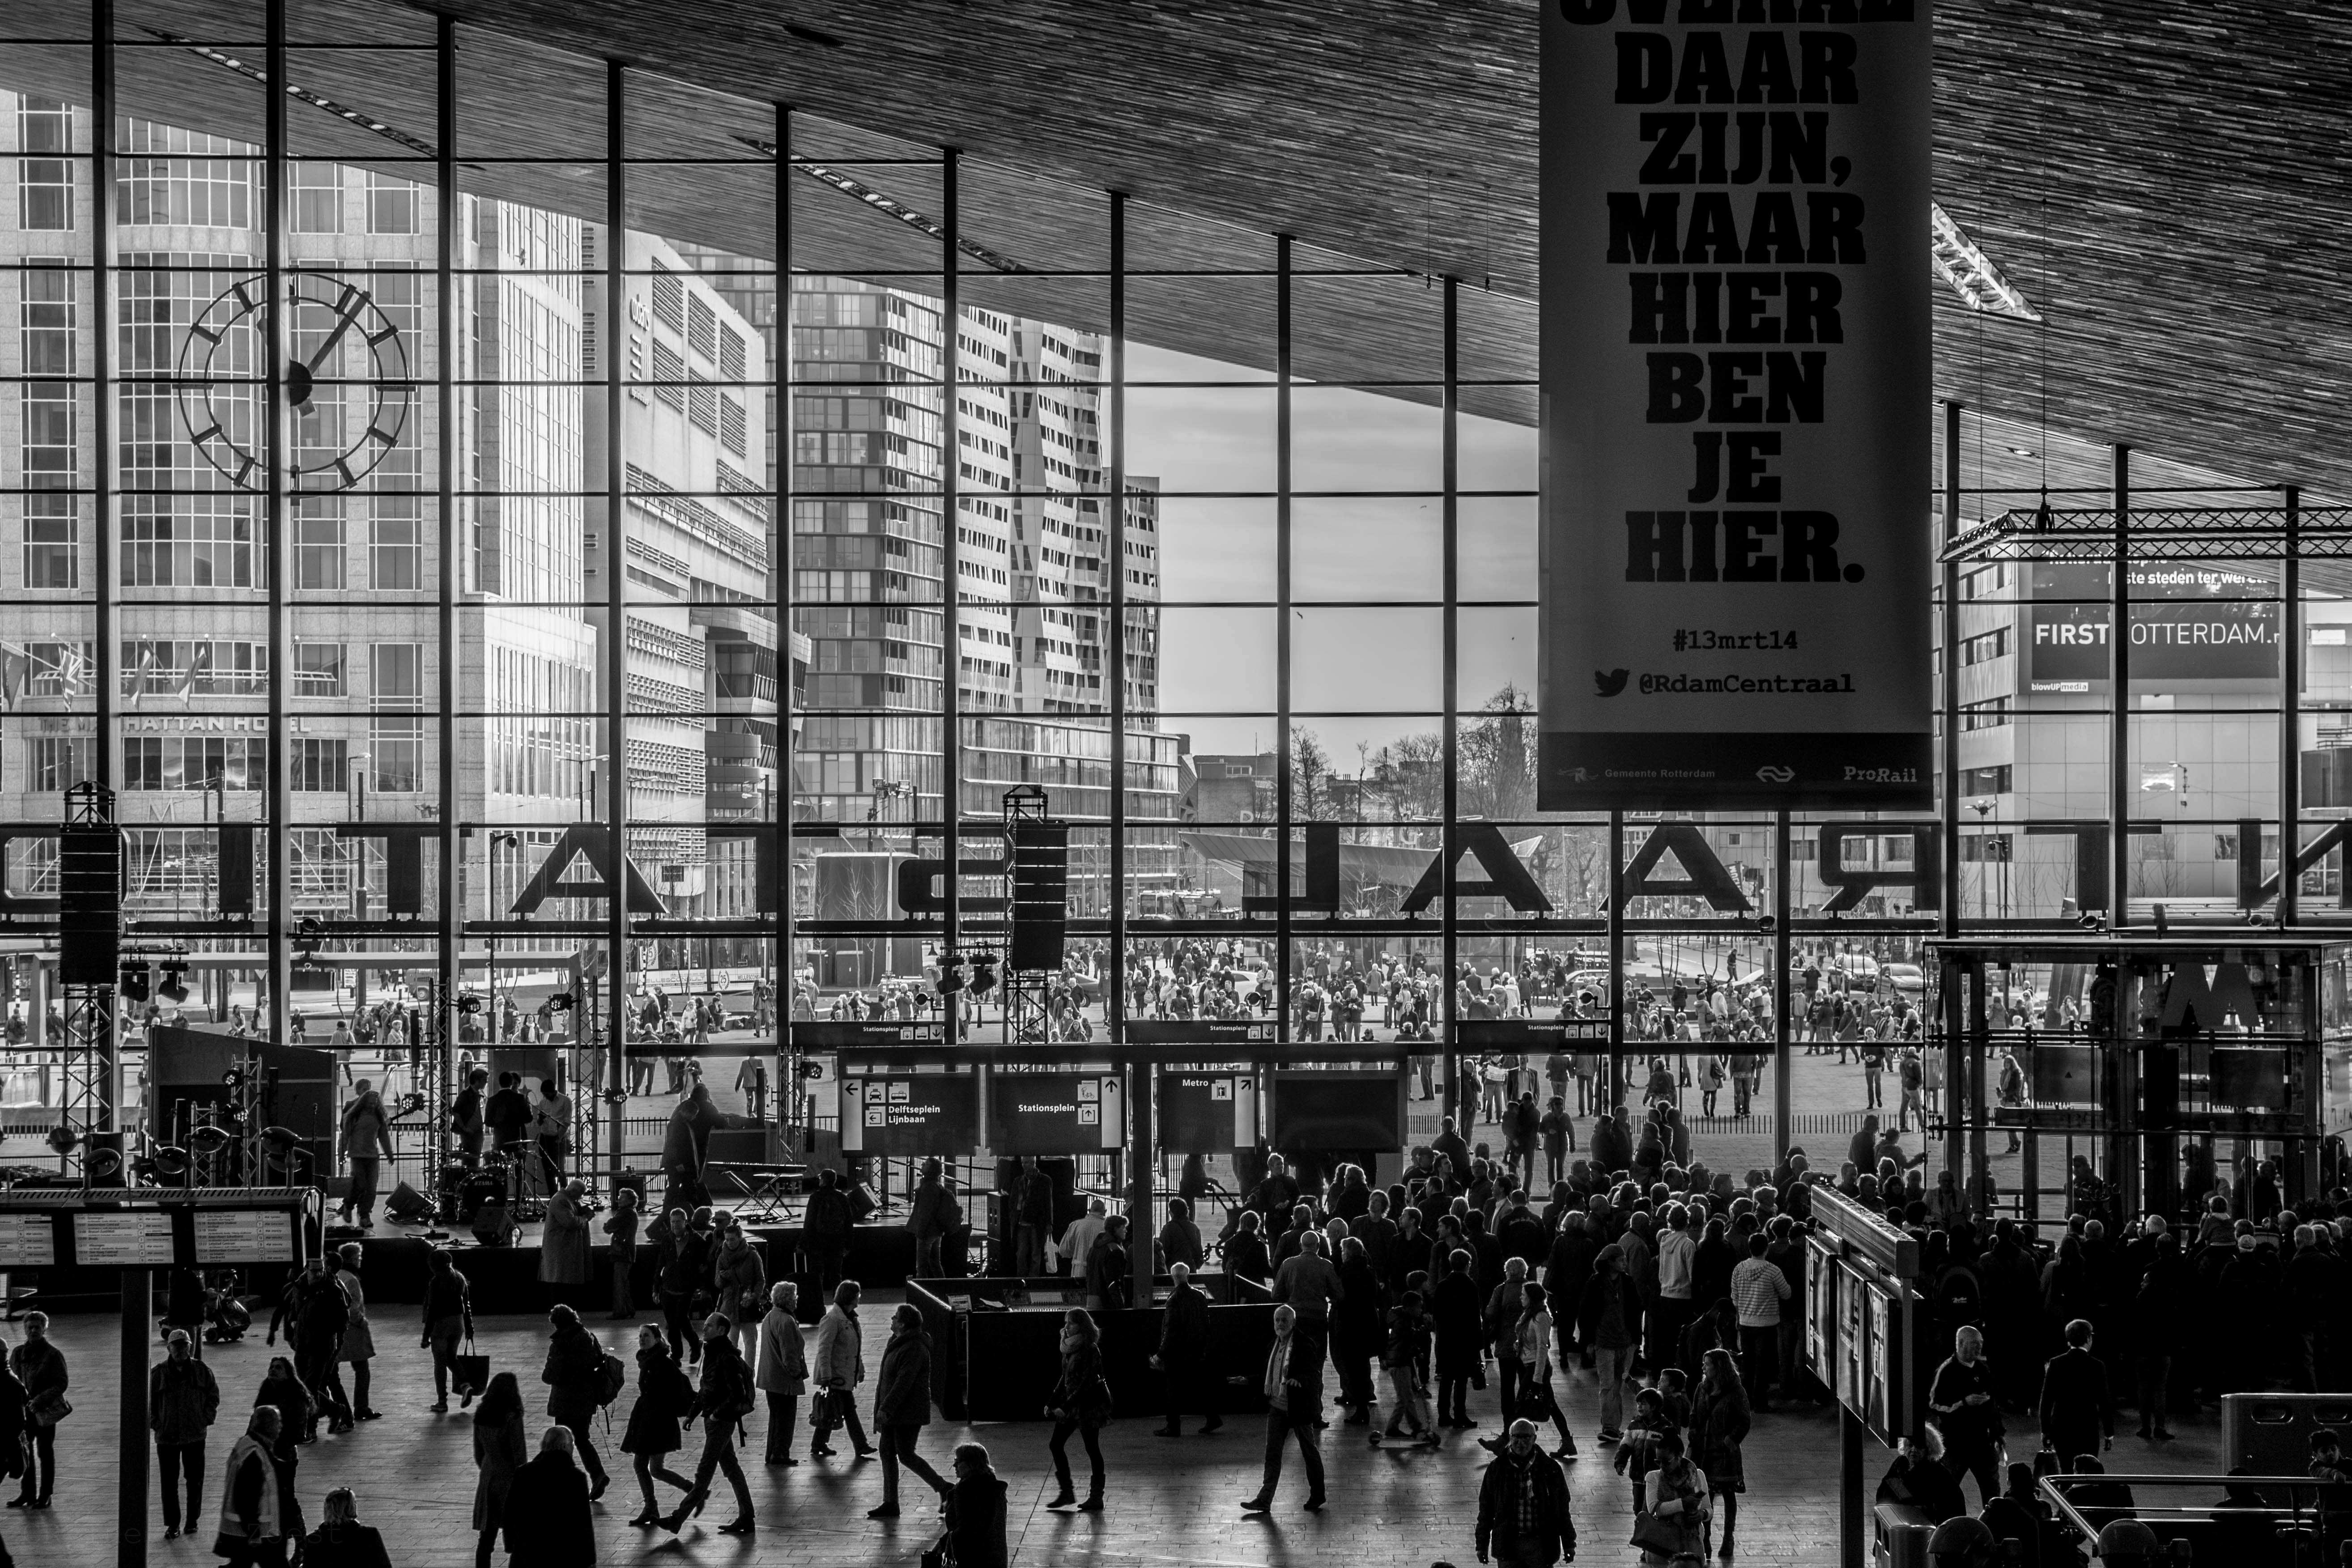
black and white, architecture, people, road, street, city, skyscraper, crowd, cityscape, downtown, transport, monochrome, lines, rotterdam, infrastructure, central station, metropolis, urban area, monochrome photography, human settlement, outside view